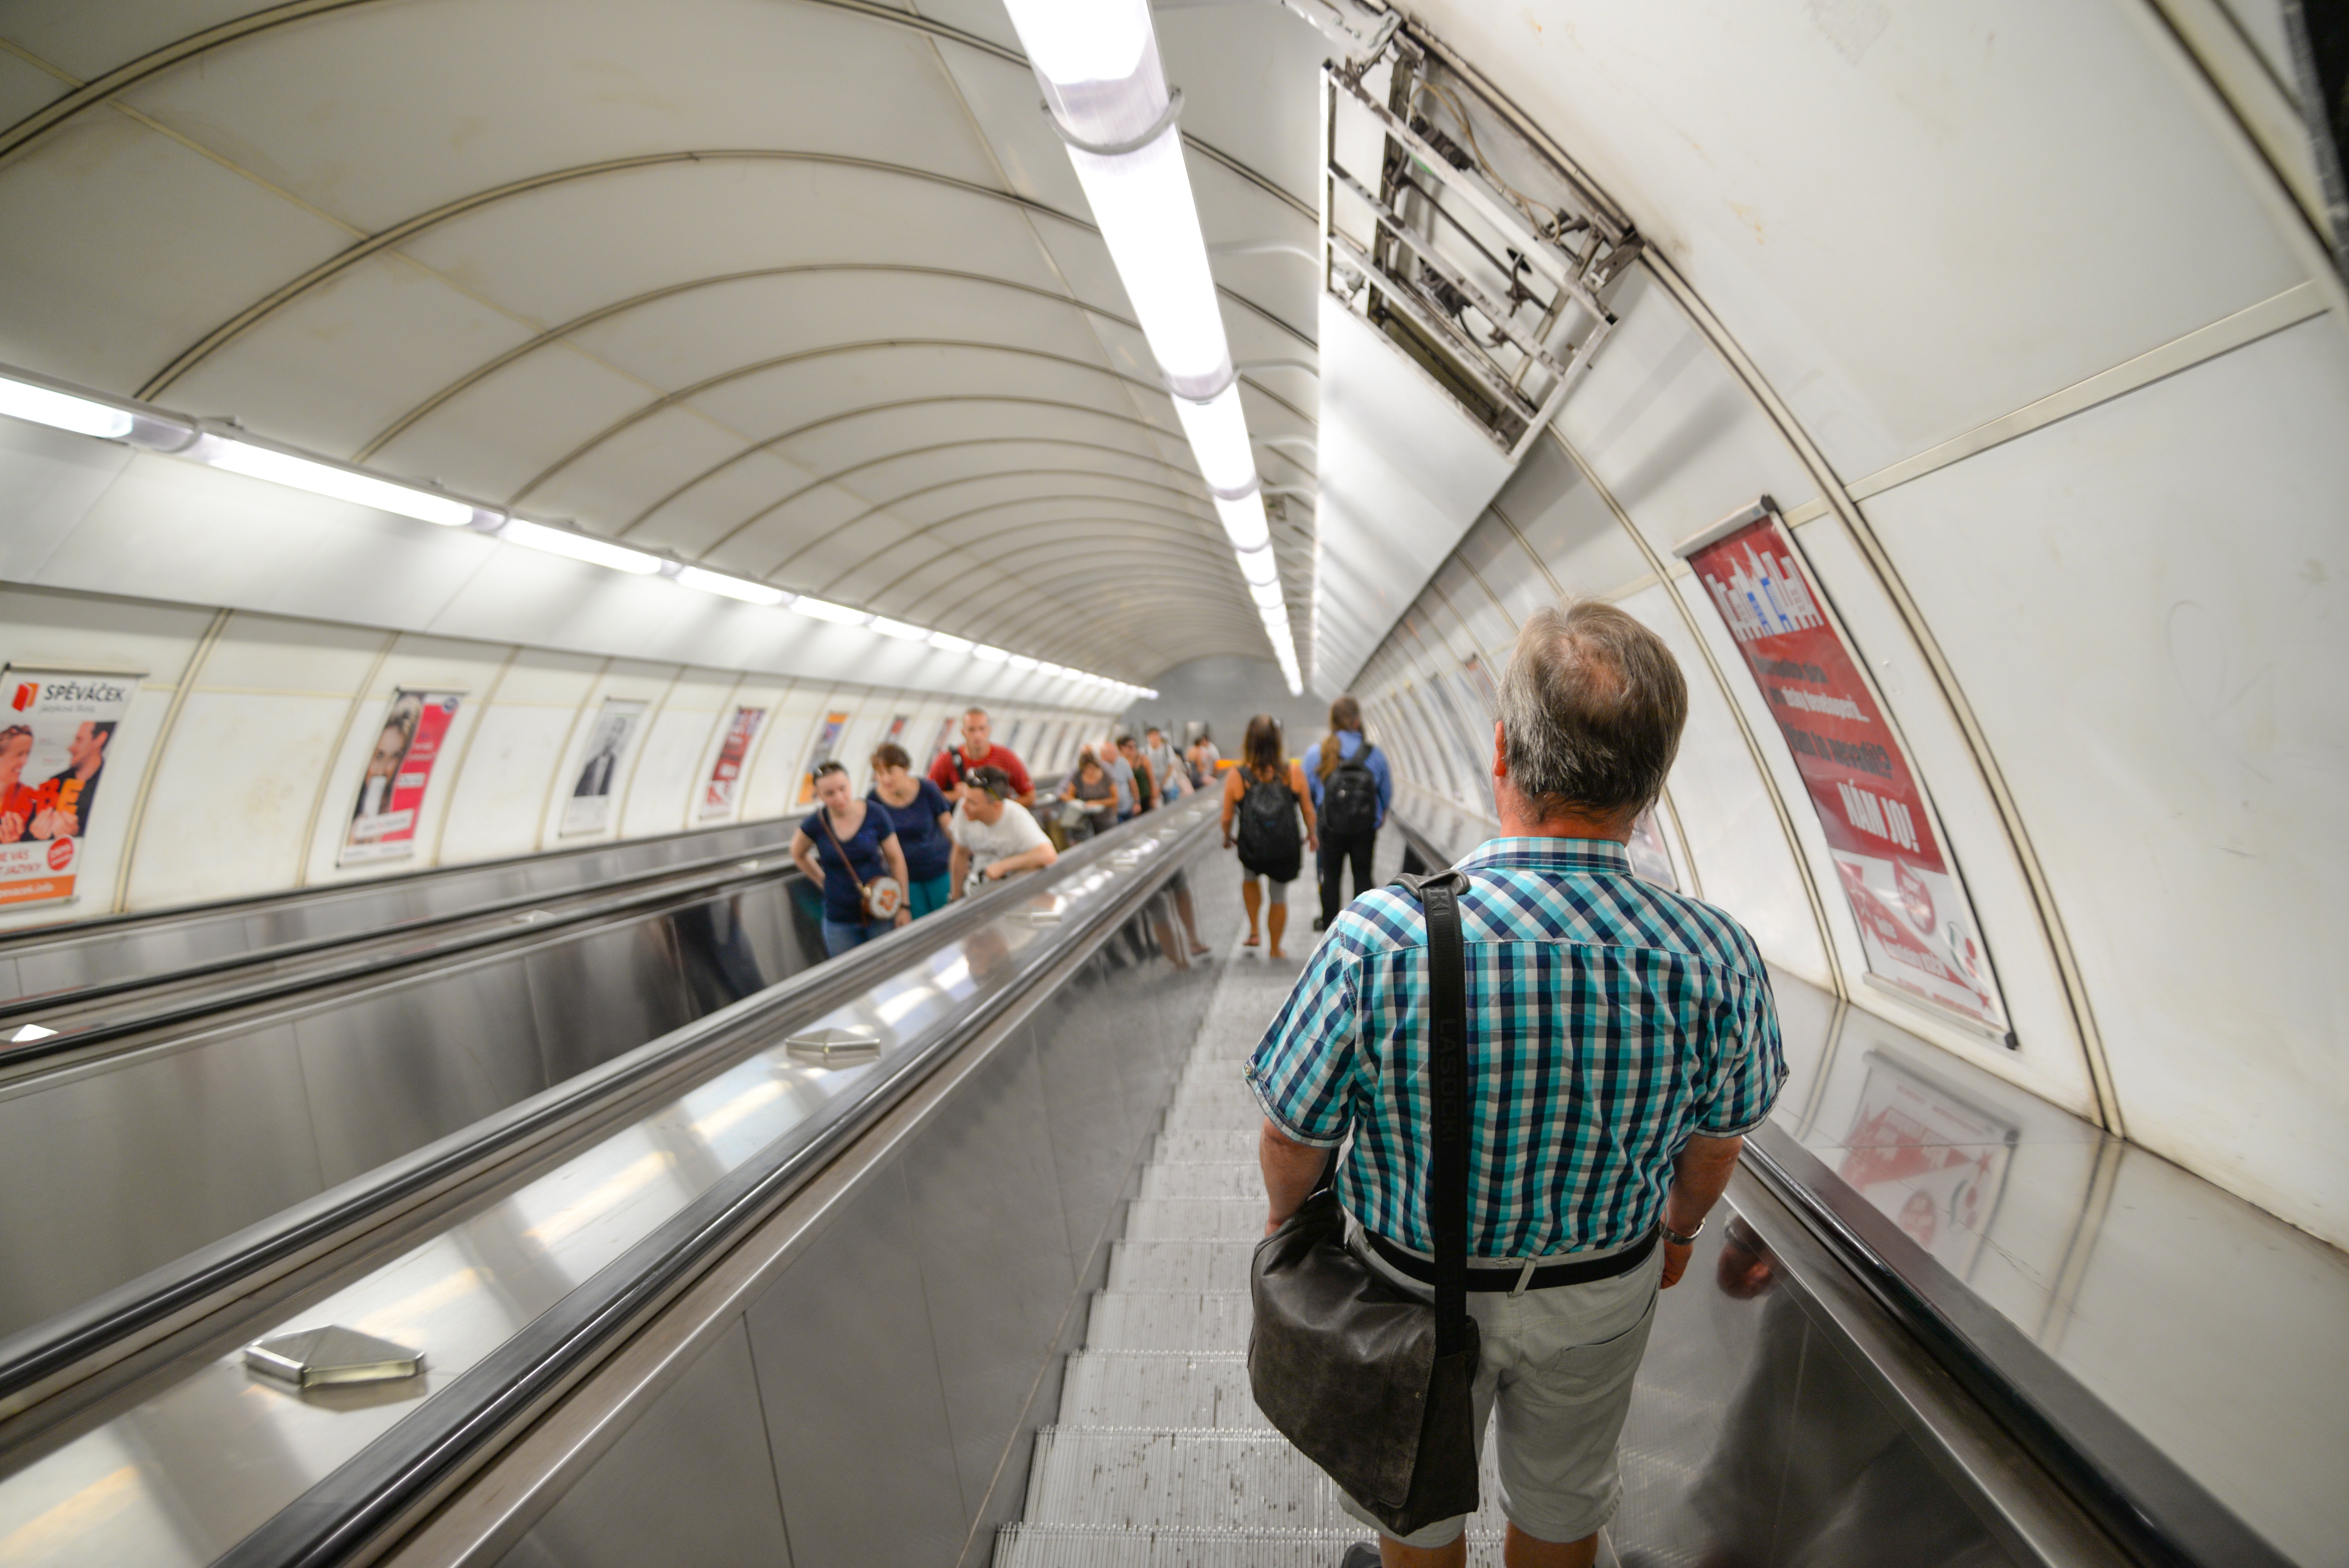
escalator, transport, public transport, metro station, rapid transit, metropolitan area